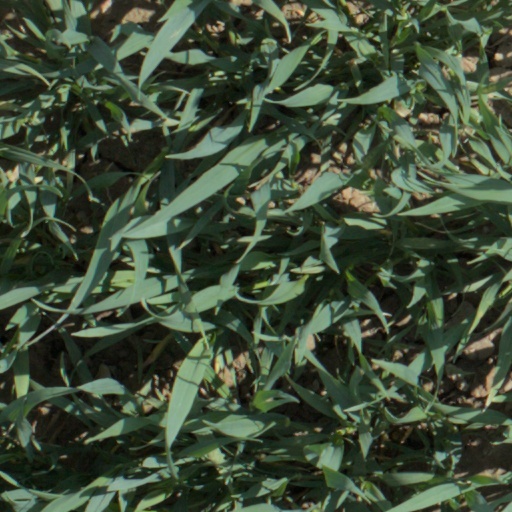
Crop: wheat